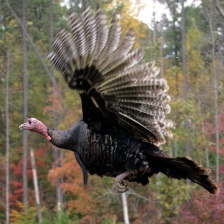
Species: WILD TURKEY
Scientific name: MELEAGRIS GALLOPAVO